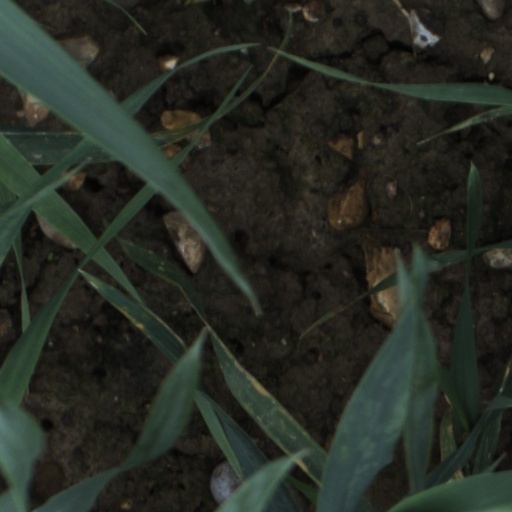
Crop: wheat